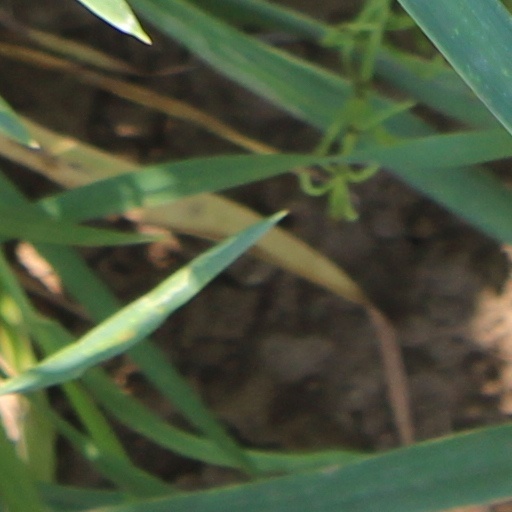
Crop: wheat